Hugo van der Goes

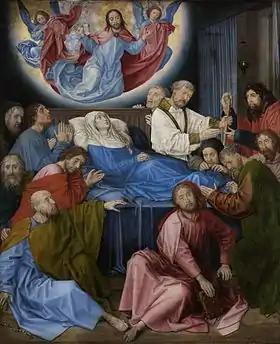
"Death of the Virgin"

In 1468 the artist was commissioned by the city of Ghent to execute some works in connection with the grant of the Great Indulgence of the city. More commissions from the city in the following years required van der Goes to create decorations for events such as papal blazons. In 1468 he was in the town of Bruges making decorations to celebrate the marriage between Charles the Bold and Margaret of York. Hugo van der Goes is recorded again on 18 October 1468 when he and other members of Ghent's painter's guild hosted painters from nearby Tournai at the guild's assembly in Ghent to celebrate St. Luke's day together. St. Luke was the patron saint of painters.